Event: Nepal Earthquake
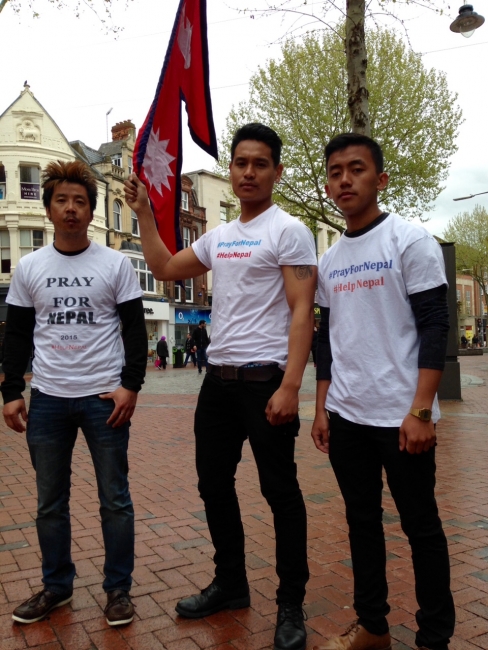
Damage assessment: no_damage